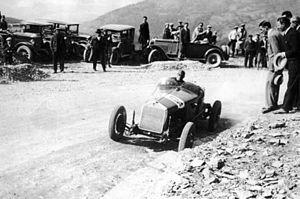
Tazio Giorgio Nuvolari, dit Tazio Nuvolari, né le 16 novembre 1892 à Castel d'Ario et mort le 11 août 1953 à Mantoue, est un pilote motocycliste et un pilote automobile italien également connu sous les surnoms d'Il Mantovano Volante ou Nivola. Deux fois champion d'Italie de vitesse moto en 1925 et 1927, champion d'Europe de vitesse moto en 1926 et champion d'Europe des pilotes automobiles en 1932, il reste célèbre tant pour ses exploits en course que pour sa personnalité et son style de pilotage.
La Course de côte della Consuma était une compétition automobile italienne pour voitures de course et motocyclettes, disputée avant-guerre essentiellement à la mi-juin puis en octobre, sur un trajet d'environ 15 kilomètres. Elle fut organisée par le Club Automobilisti Fiorentini, devenu l'Automobile Club di Firenze. Elle est la deuxième course de côte recensée en Italie, et elle a donné lieu à 26 courses en 63 ans.